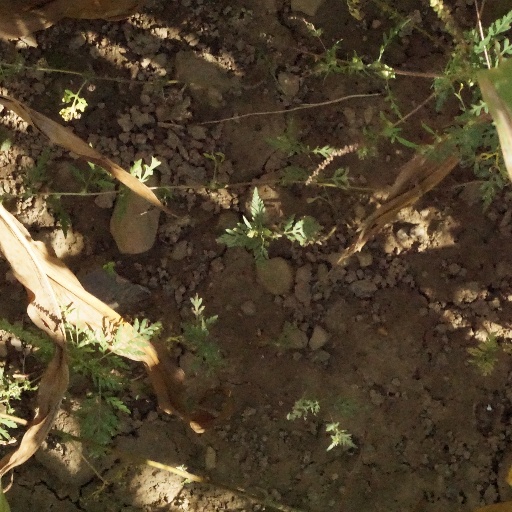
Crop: maize; corn